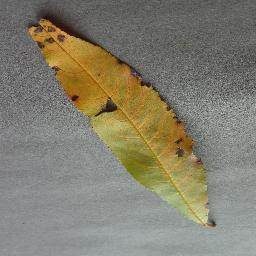
Label: Peach___Bacterial_spot